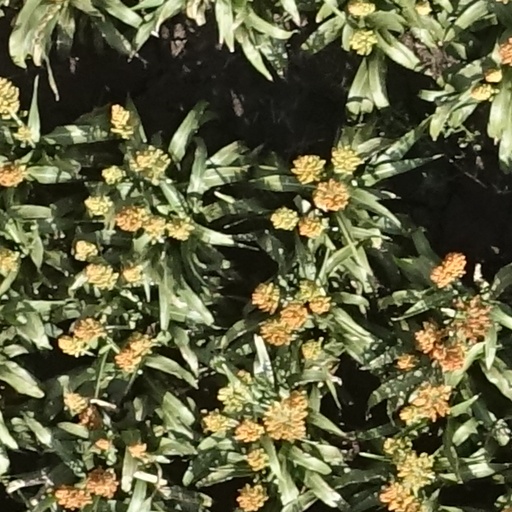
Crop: sorghum